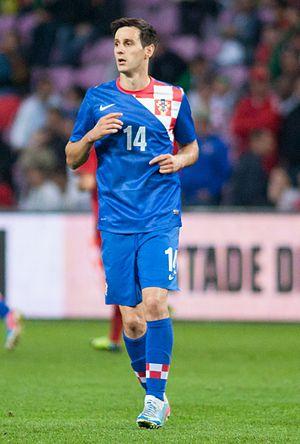
Nikola Kalinić est un footballeur international croate, né le 5 janvier 1988 à Solin en Yougoslavie. Il évolue au poste d'attaquant à l'AS Roma depuis 2019.